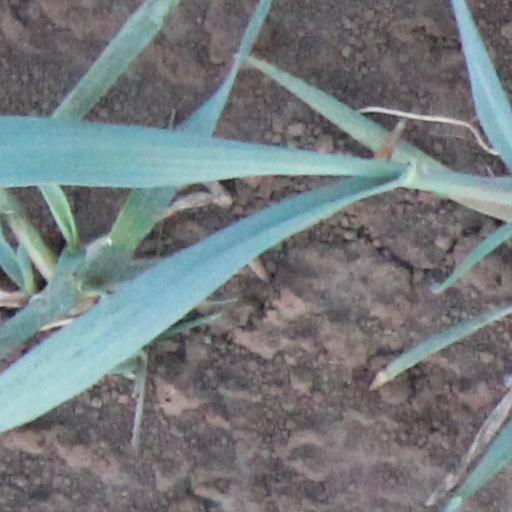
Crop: wheat